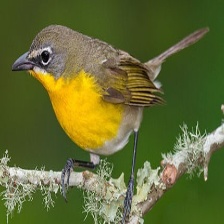
Species: YELLOW BREASTED CHAT
Scientific name: ICTERIA VIRENS